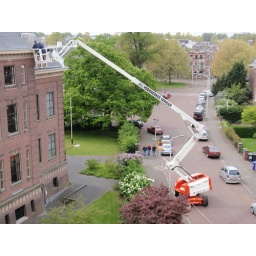
on the slate roof of the building in front of my flat. Taken from the balcony.